Mass-analyzed ion-kinetic-energy spectrometry

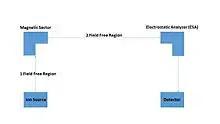
Schematic diagram of MIKES

MIKES is a powerful technique used for structural studies of organic compounds, gaseous ions, and also for direct analysis of complex mixtures without separation of the components. In other words, it is used for molecular structure studies. The reason why MIKES is good for molecular structure studies is due to the reverse-geometry of MIKES. The MIKES Schematic shows that the ion species in the source goes into the magnetic field. After which, the chemistry is later studied in the second field-free region (FFR) by scanning the electric sector which defines the nature of the fragments by measuring their kinetic energy. This causes competitive unimolecular fragmentations that can be observed in the MIKE spectra. Furthermore, if gas is brought into the second FFR, more dissociation will be induced by collision, that will later appear in the MIKE spectra.